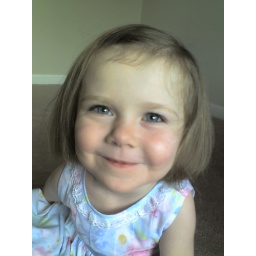
Happy girl in birthday dress waiting for guests to arrive for birthday party